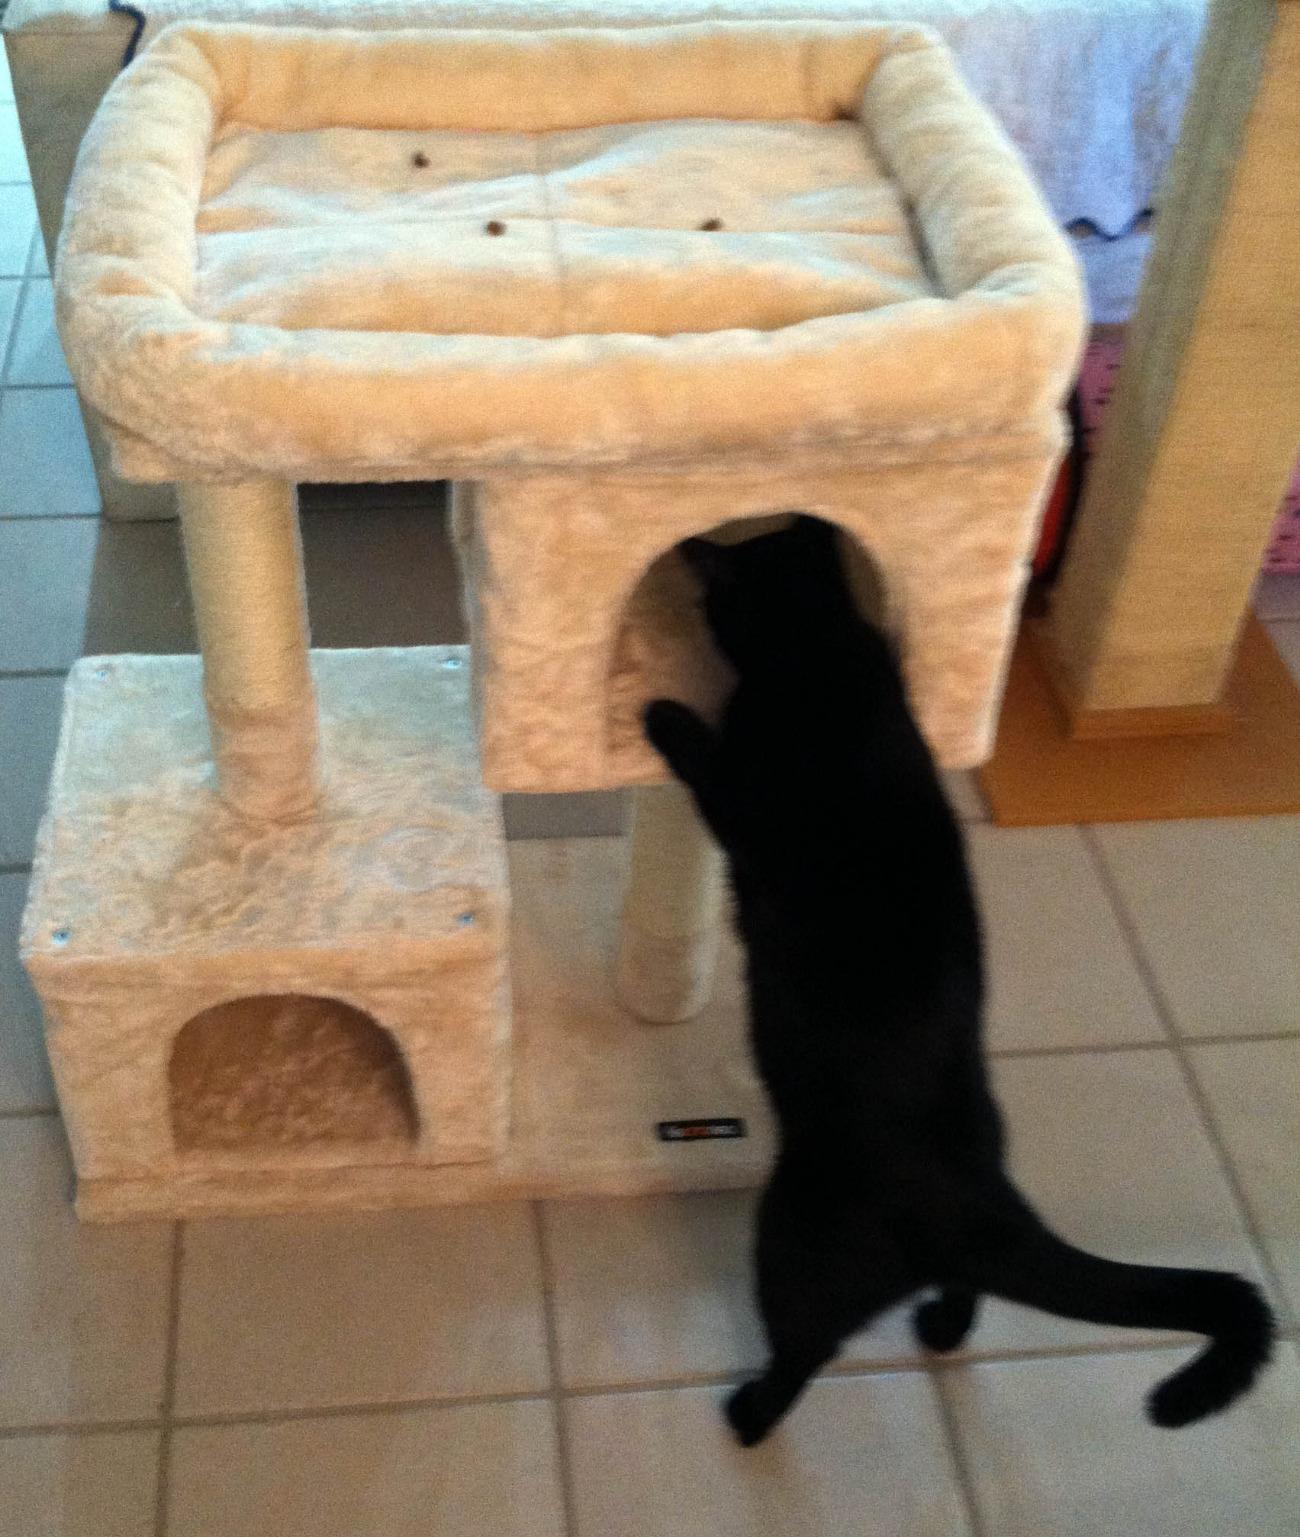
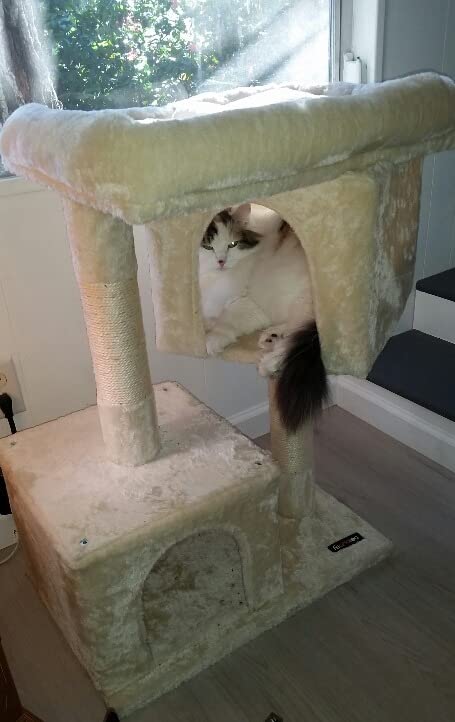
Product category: items_cat tree
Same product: yes